Green iguana in captivity

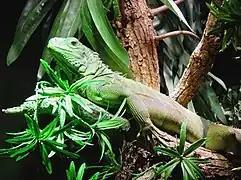

Although they will consume a wide variety of foods if offered, green iguanas are naturally herbivorous and require a precise ratio of minerals (2 to 1 calcium to phosphorus) in their diet. The best food source for the Iguana is dark green leafy greens such as collard greens, turnip greens, dandelion greens and small portions of kale, which is too high in phosphorus for everyday use. Hibiscus flowers and dandelions may also be added. The diet needs to be a greater percentage of dark greens, moderate amount of squash, and less of fruits. Some of the most accessible staple vegetables, greens, and fruit are collard greens, Turnip Greens, Kale, Parsnip, Butternut squash, Tomato, Mango, Blueberries, Watermelon, and an occasional Apple or Banana slice and Watercress as a treat. Also of concern is the oxalate to calcium ratio, and avoiding those that provide too much oxalate which is harmful. Foods high in oxalate that should not be given for an everyday diet include broccoli, carrots, snap peas, okra, sweet potato, and romaine lettuce. An Iguana should never be fed iceberg lettuce or spinach.